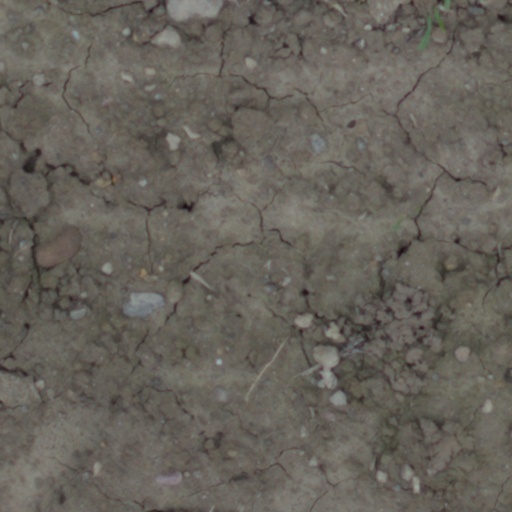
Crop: wheat